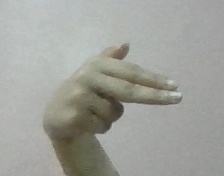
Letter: ghain